QUIJOTE Experiment

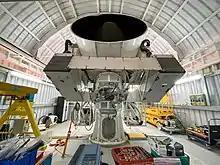
The QUIJOTE TFGI

The first QUIJOTE-CMB telescope (QT1), in operation since November 2012, has two instruments which can be exchanged in the QT1 focal plane. The first instrument (MFI) is a multichannel instrument providing the frequency coverage between 10 and 20 GHz. The second instrument (TGI) consists of 31 polarimeters working at 30 GHz.